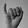
ASL letter: I